Alexander von Keyserling

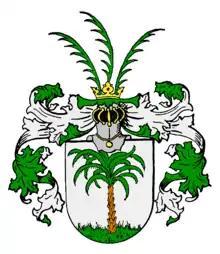
Coat of arms of the Uradel Keyserlingk family in the "".

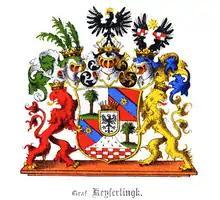
Coat of arms of the Prussian counts of the Keyserlingk family, in the Baltic coat of arms book by Carl Arvid von Klingspor in 1882

Alexander Friedrich Michael Lebrecht Nikolaus Arthur Graf von Keyserling (15 August 1815 – 8 May 1891) was a Baltic German geologist and paleontologist from the Keyserlingk family of Baltic German nobility.